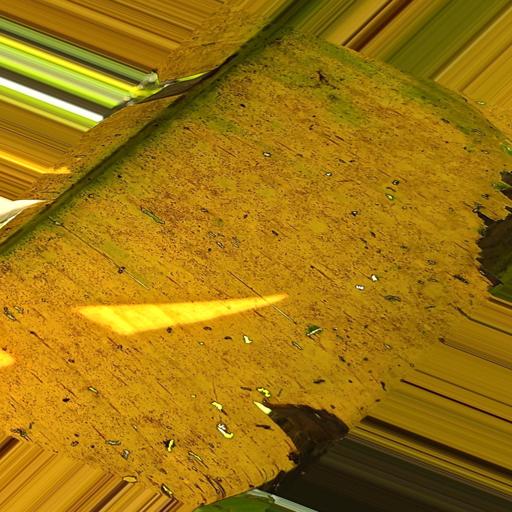
Label: panama_disease